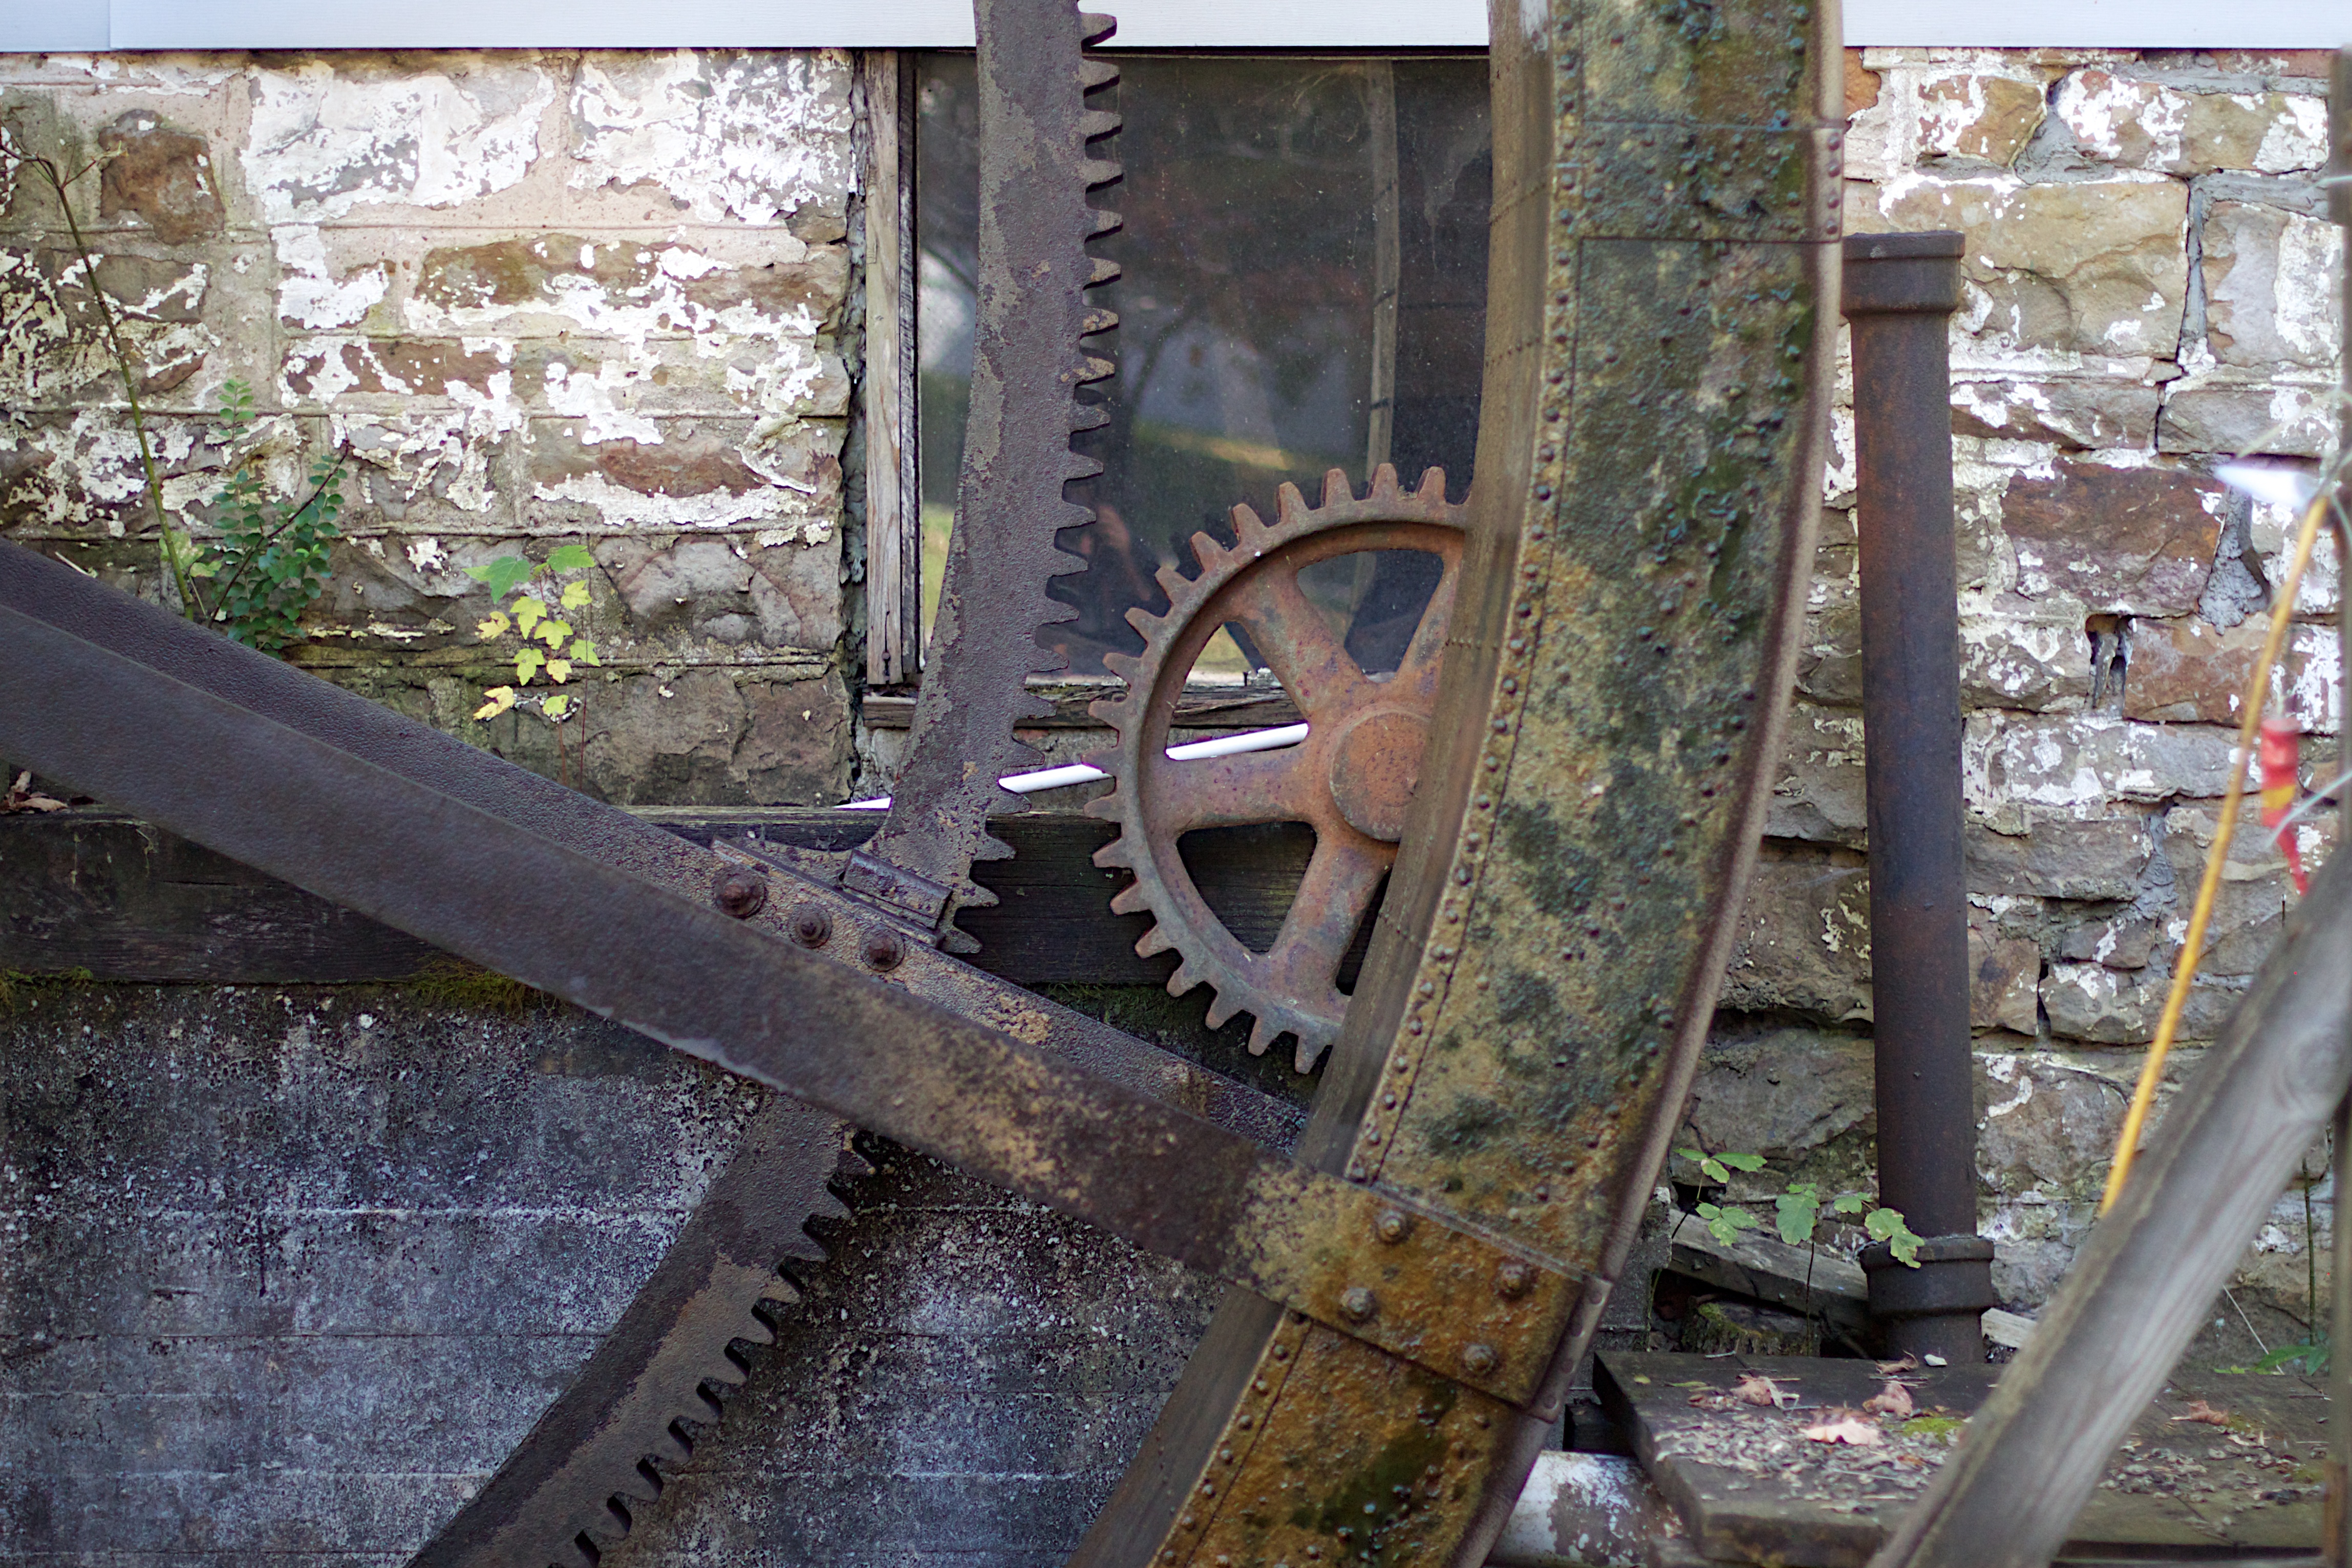
wood, track, vehicle, iron, odyssey